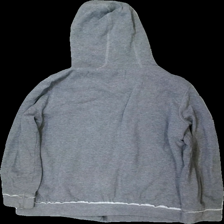
View: back
Type: Hoodie
Category: Men
Brand: Esmara (Lidl)
Colors: Grey
Material: 66% bomull 24% viskos 10% polyester
Cut: Regular
Size: 44
Season: All
Damage: lösa trådar
Damage location: middle center
Price range: <50
Recommended usage: Reuse
Description: hoodie